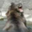
Label: bear